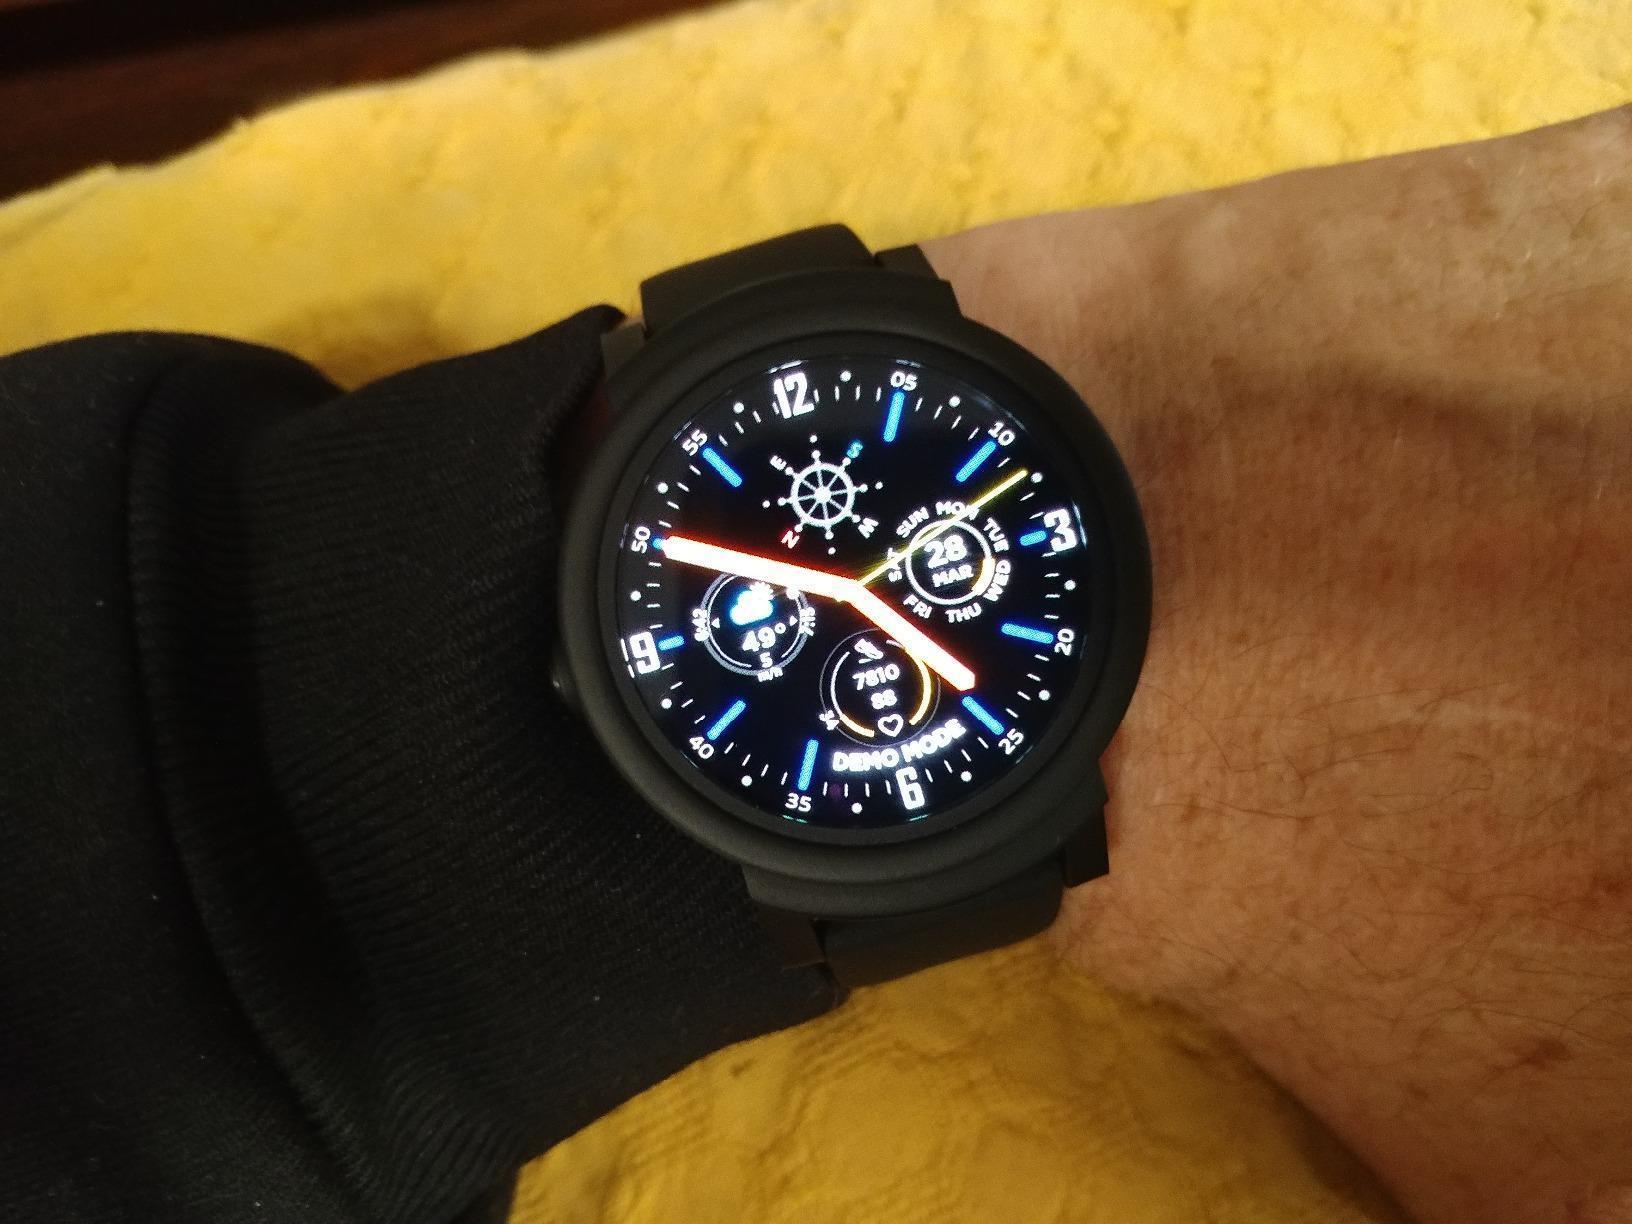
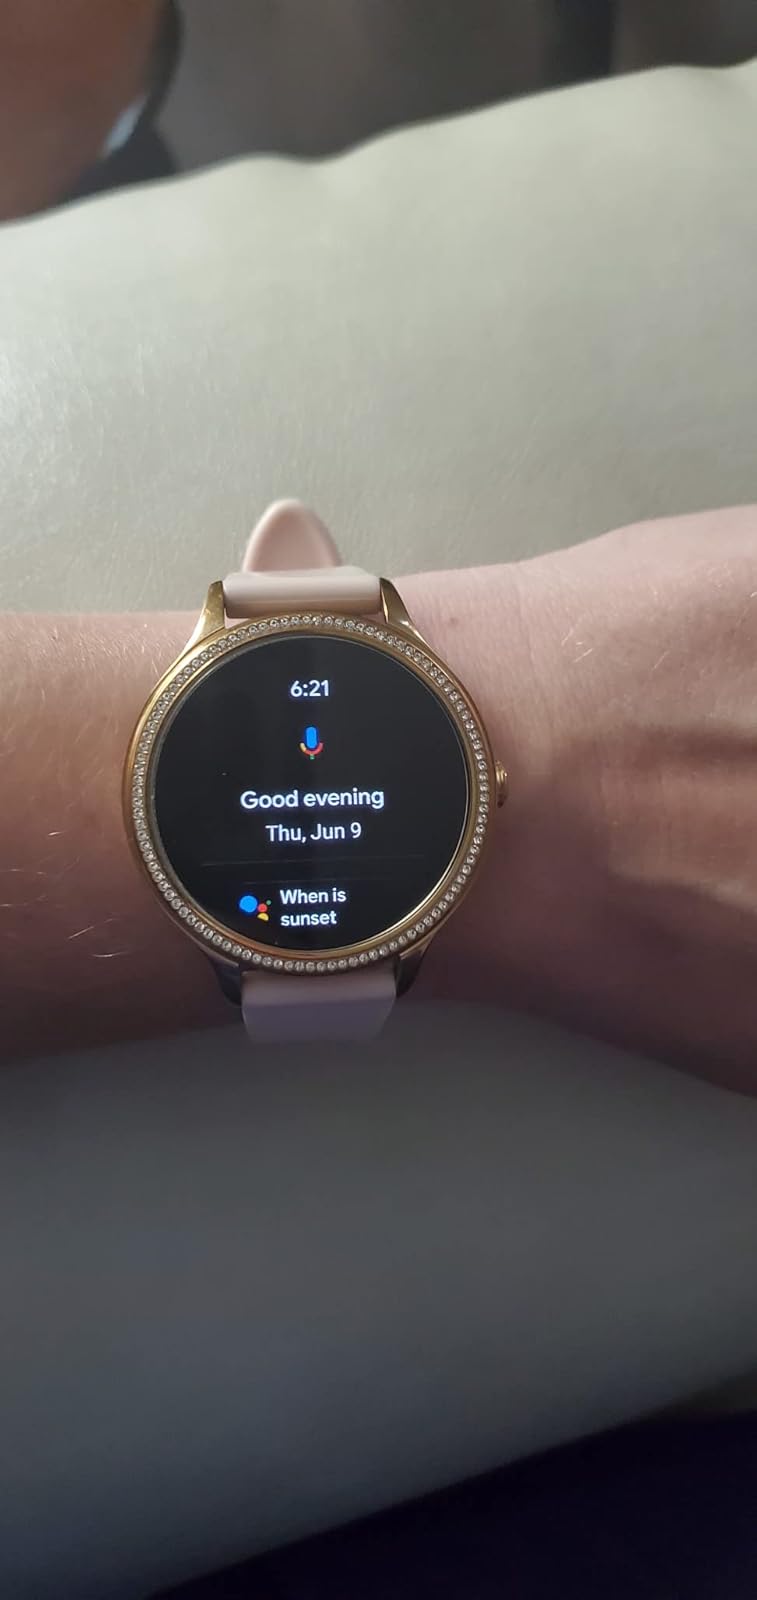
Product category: smartwatch
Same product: no